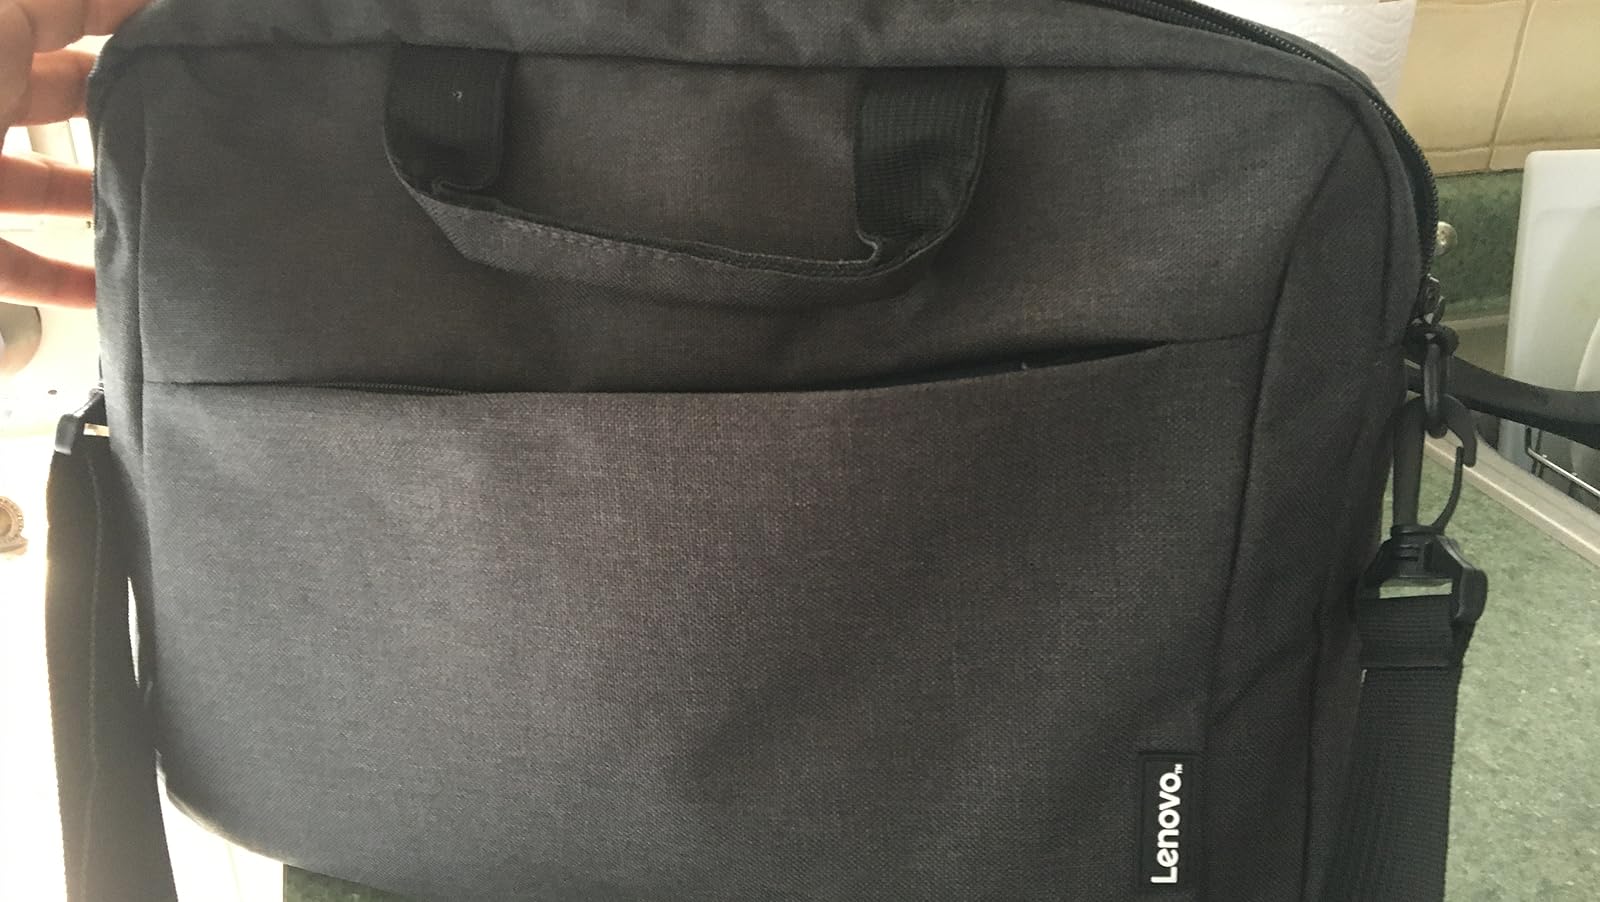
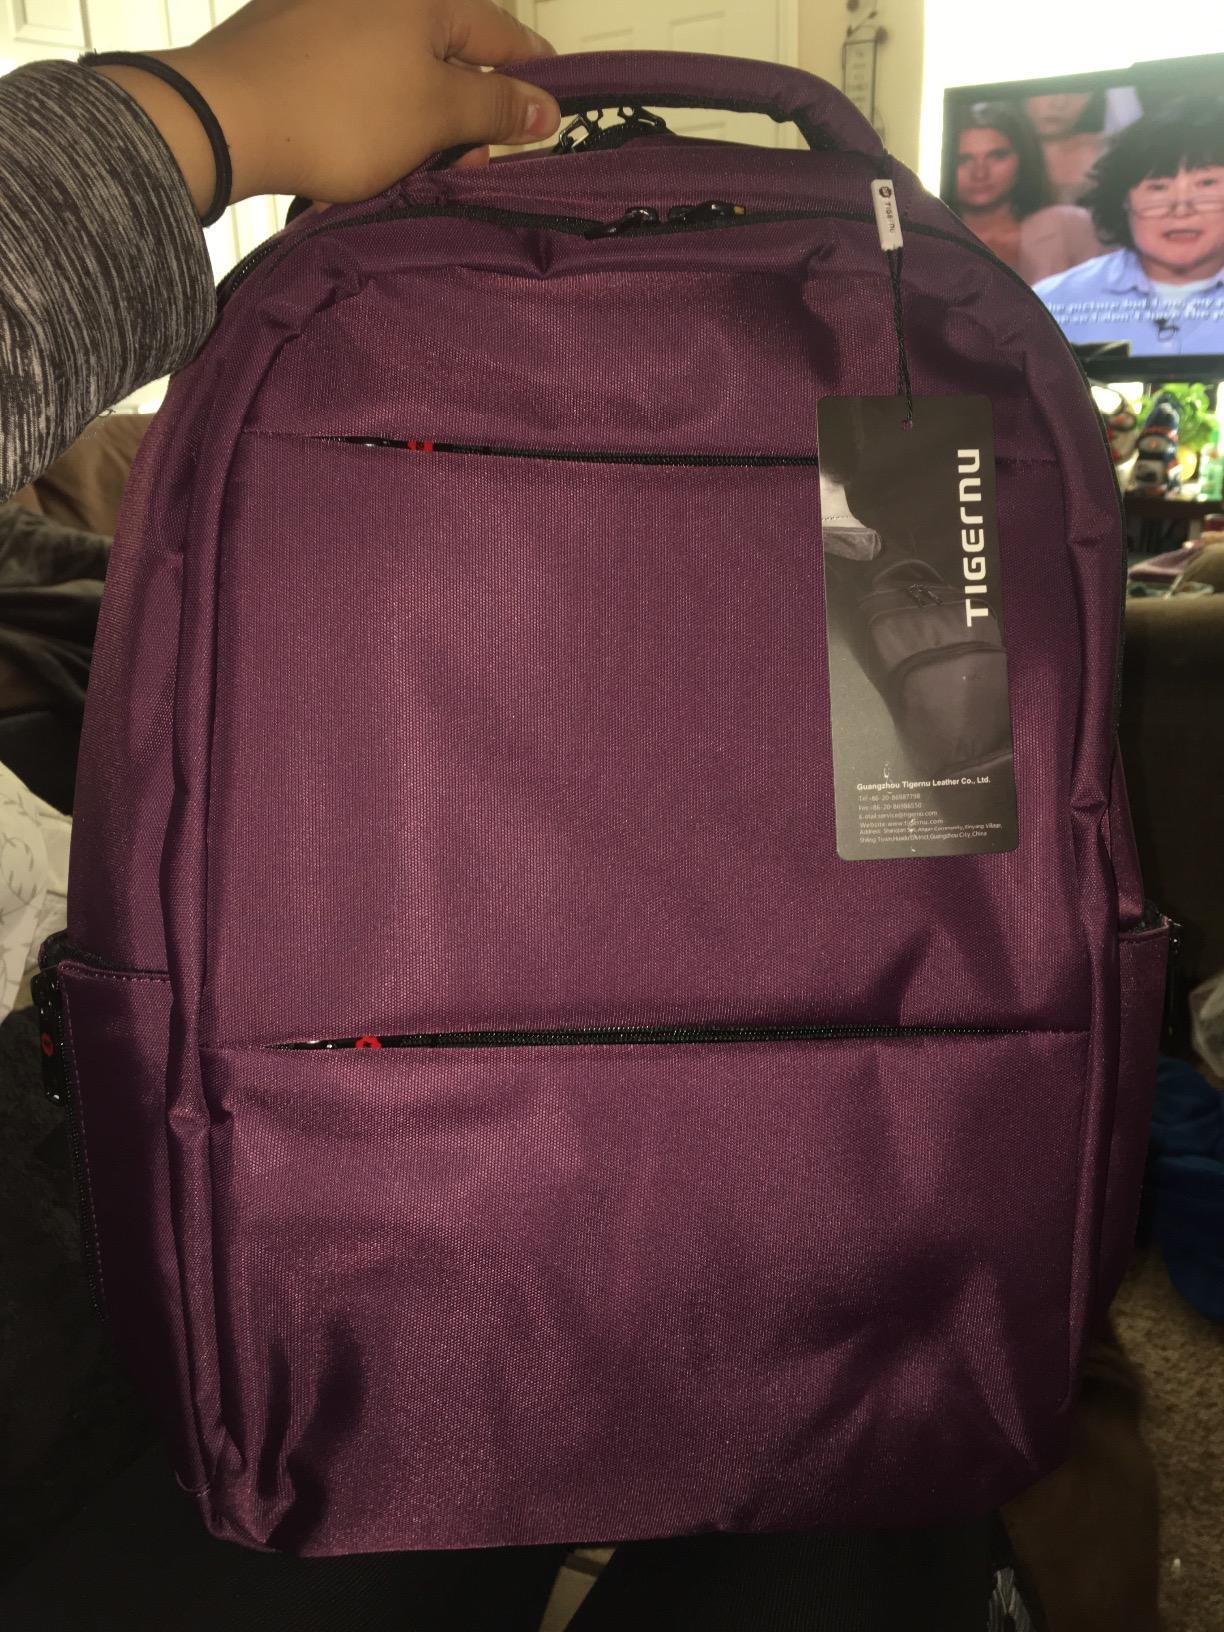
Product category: bag
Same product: no